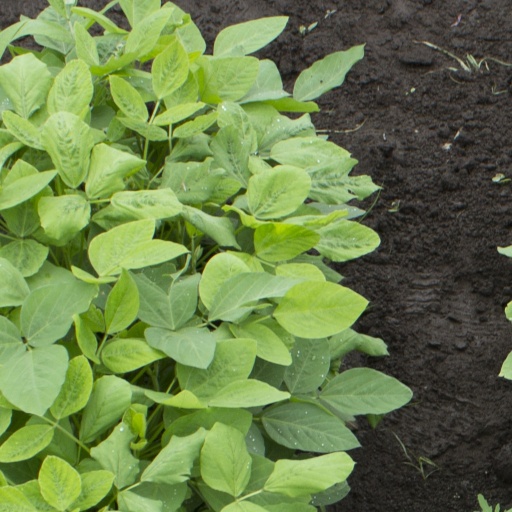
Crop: soybean